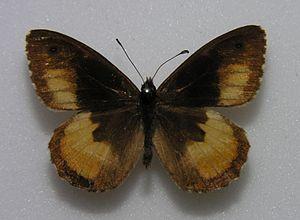
Le Mercure tyrrhénien ou Agreste tyrrhénien est une espèce de lépidoptère appartenant à la famille des Nymphalidae, à la sous-famille des Satyrinae et au genre Hipparchia.